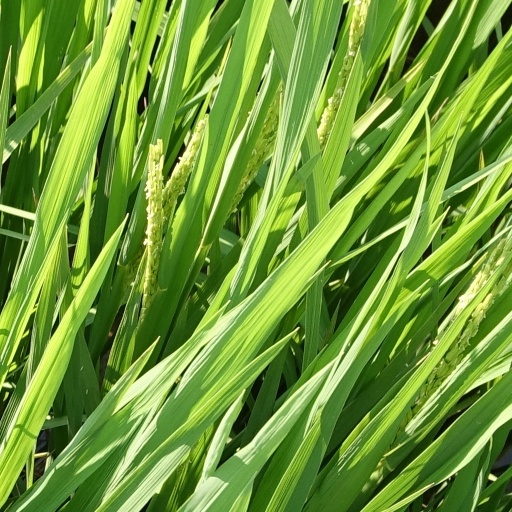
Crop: rice